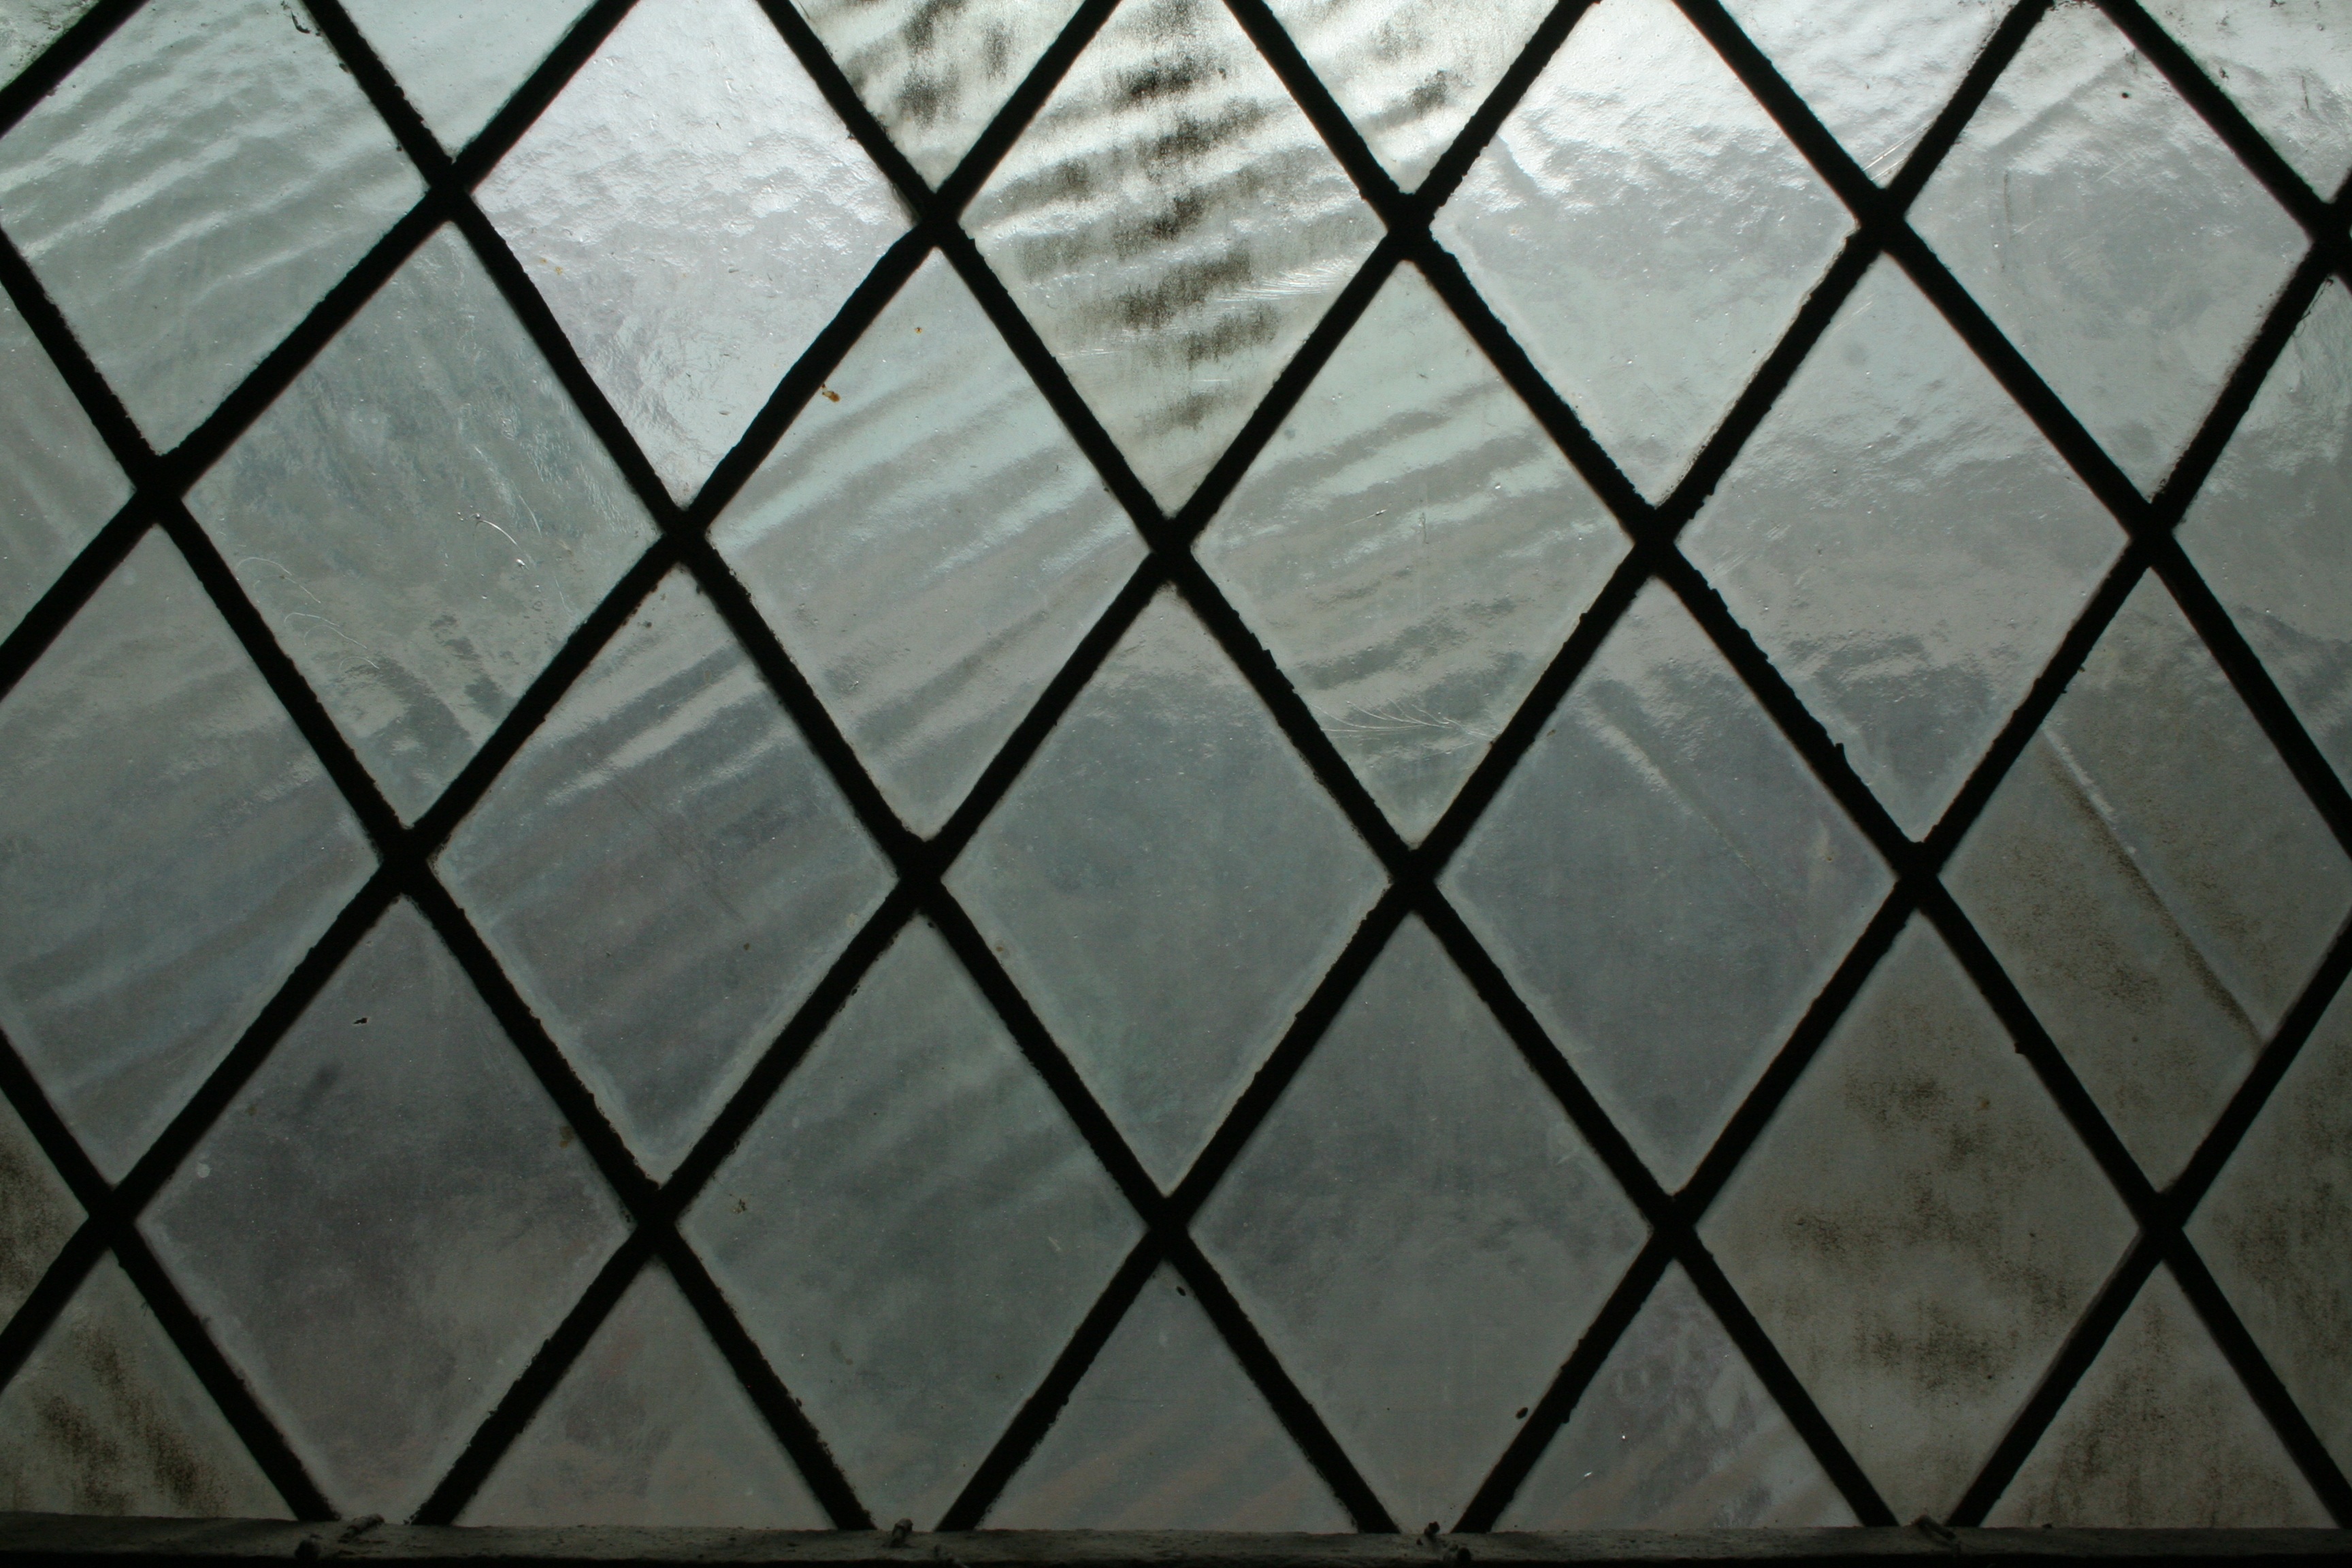
light, white, texture, floor, window, glass, old, wall, pattern, line, tile, material, plain, circle, art, design, translucent, net, symmetry, diamond, shape, quarry, lattice, flooring, glazed, daylighting, road surface, glazing, leaded, lead window